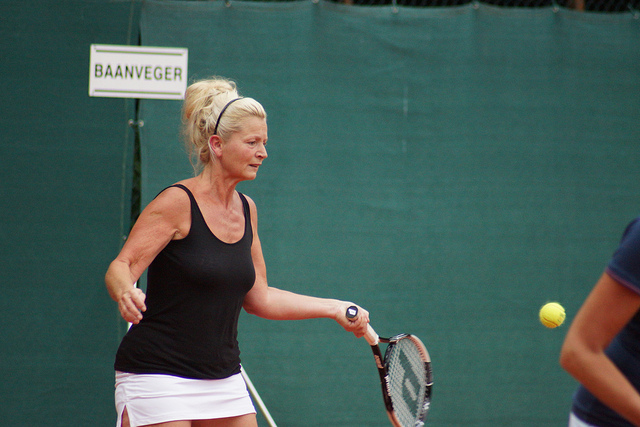
một người phụ nữ đang cầm vợt và nhìn vào quả bóng tennis